List of Justin Timberlake live performances

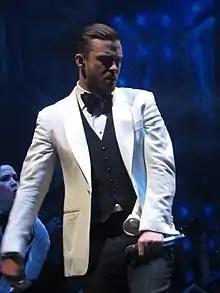
Justin Timberlake performing on his 20/20 Experience World Tour in 2014

American singer-songwriter Justin Timberlake has embarked on seven concert tours during his solo career, five of which have been worldwide and two of which have been collaborative. His 2003 debut The Justified World Tour began at intimate gigs at clubs and theatres in the United States and Australia before expanding to arenas in Europe. In summer 2003, Timberlake and Christina Aguilera headlined the Justified/Stripped Tour. Later that year he recorded a song "I'm Lovin' It", used by McDonald's as the theme to its "I'm Lovin' It" campaign. The deal with McDonald's earned Timberlake an estimated $6 million. A tour titled Justified and Lovin' It Live was included with the deal, following his initial Justified World Tour. For the release of his sophomore record "FutureSex/LoveSounds", Timberlake embarked on his second worldwide tour FutureSex/LoveShow in 2007, which eventually became the third highest-grossing concert tour of the year. During the tour, he visited Asia, Europe, North America and Oceania.